Frida Scotta

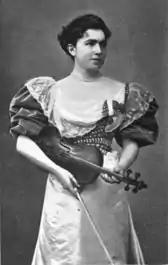
Frida Scotta in 'The Picture Magazine' in 1896

Frida Scotta (31 March 1871, Copenhagen – 29 April 1948, Ohlstadt) was a Danish violinist who performed under a stage name. She was born Frida Schytte in Copenhagen on 31 March 1871 and married the painter Friedrich August von Kaulbach in 1897, taking his surname to become Frida von Kaulbach.